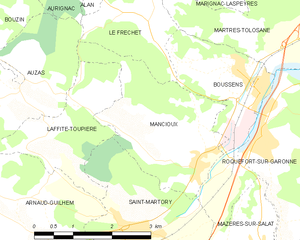
Mancioux est une commune française située dans le département de la Haute-Garonne, en région Occitanie.